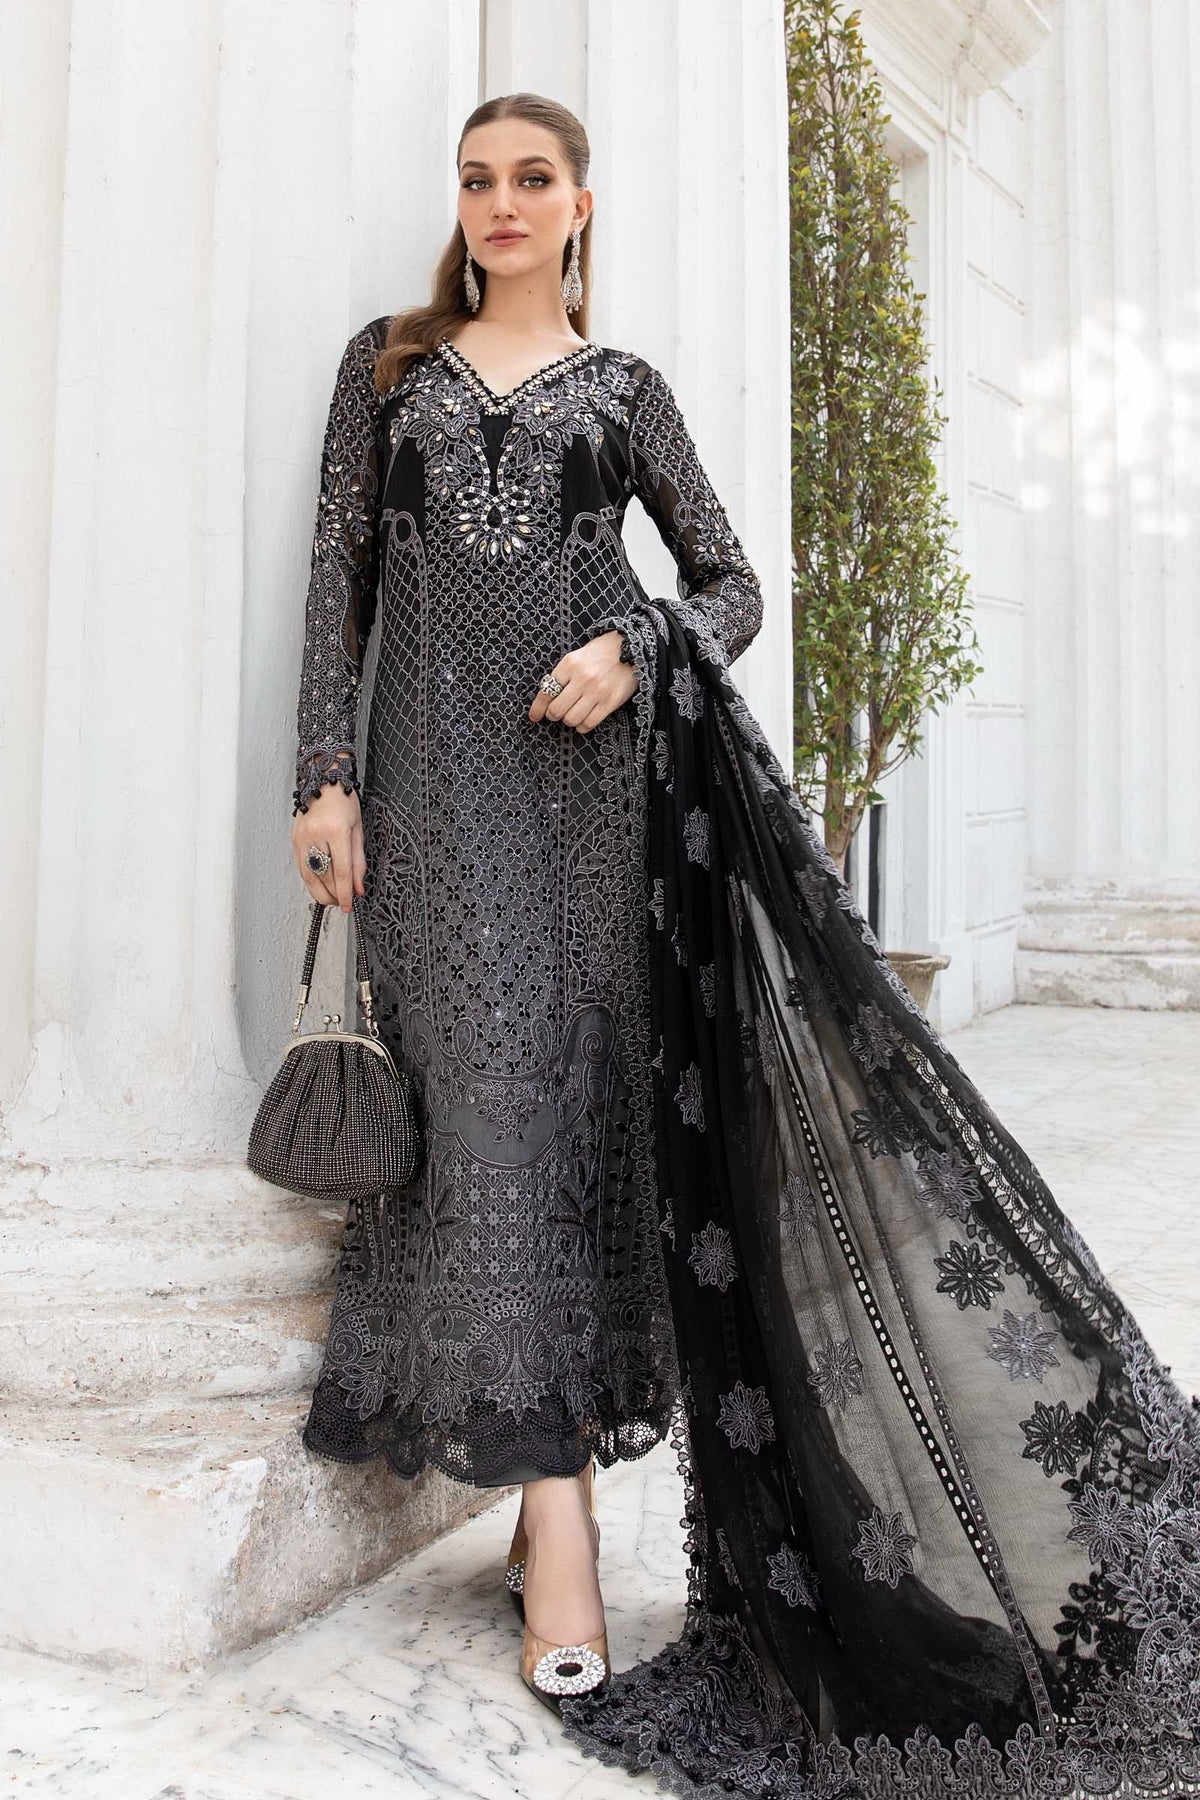
black embroidered net salwar suit